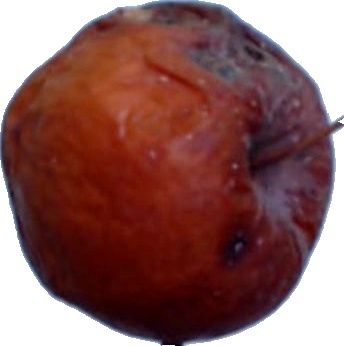
Label: apple_rotten_1